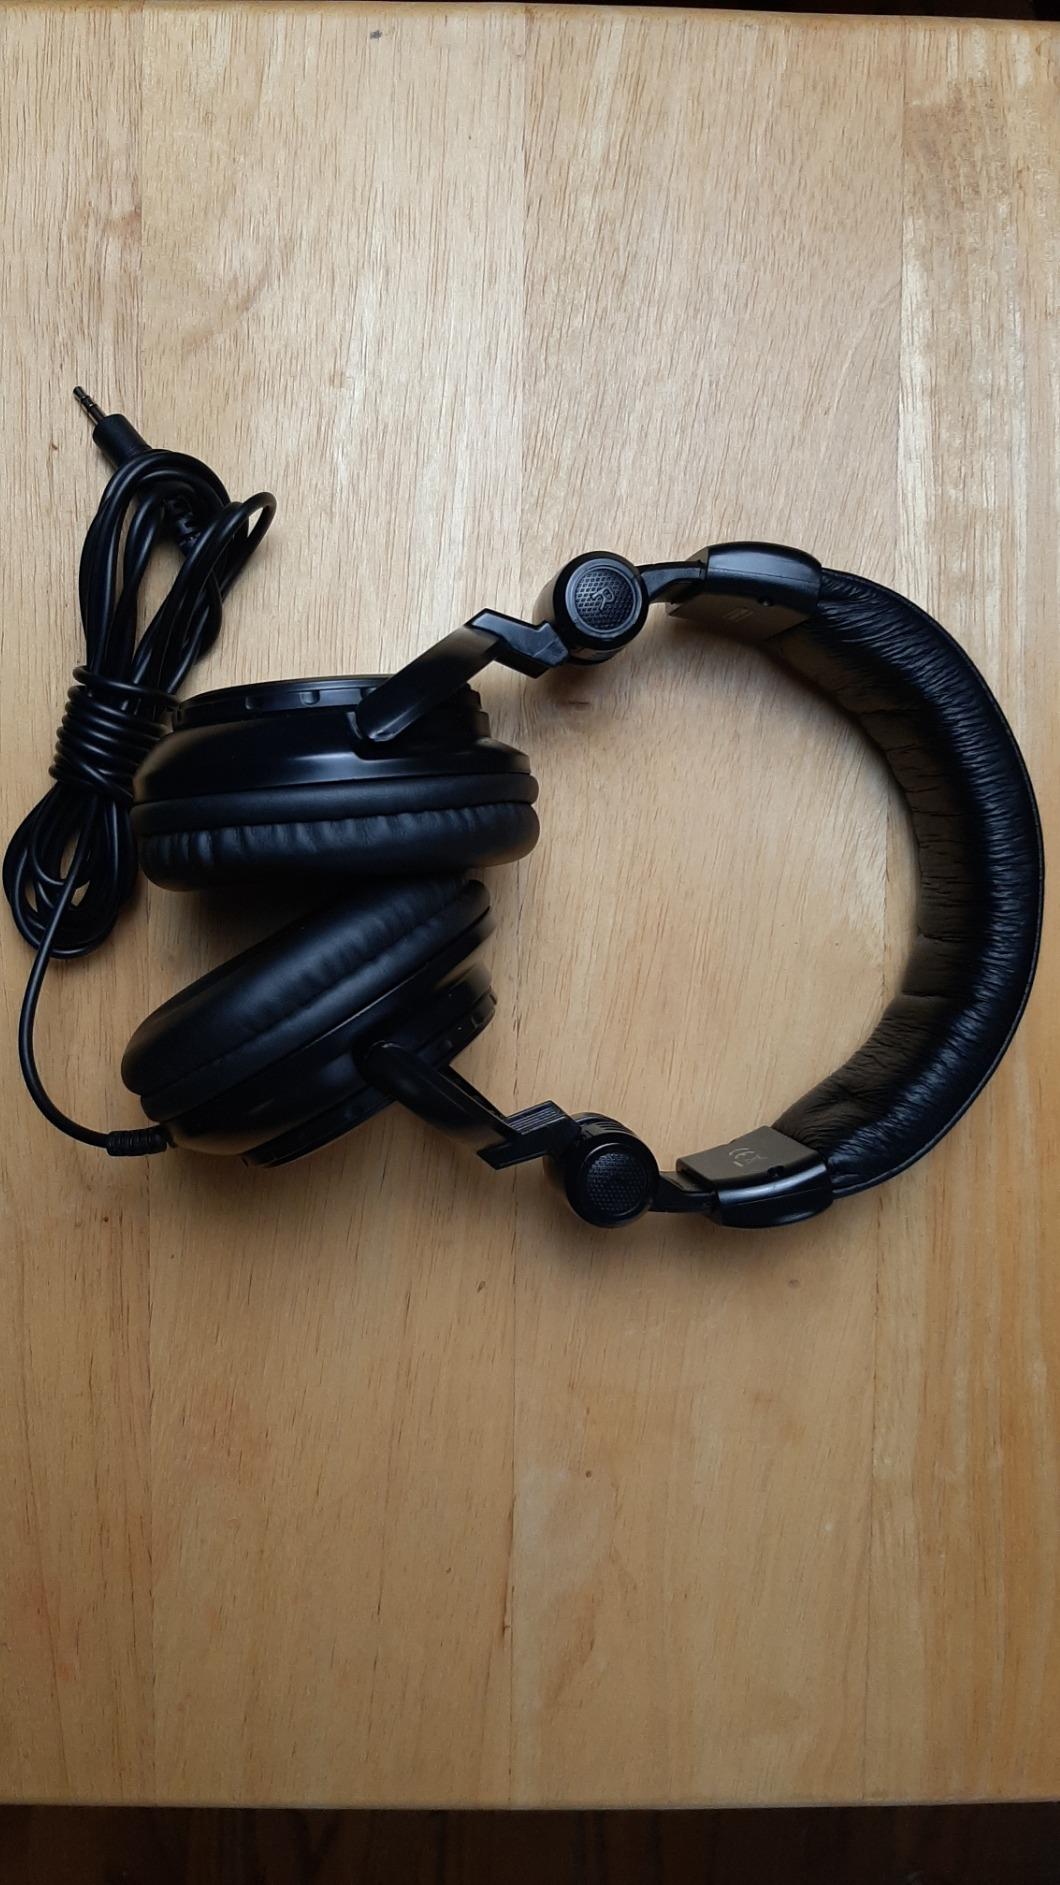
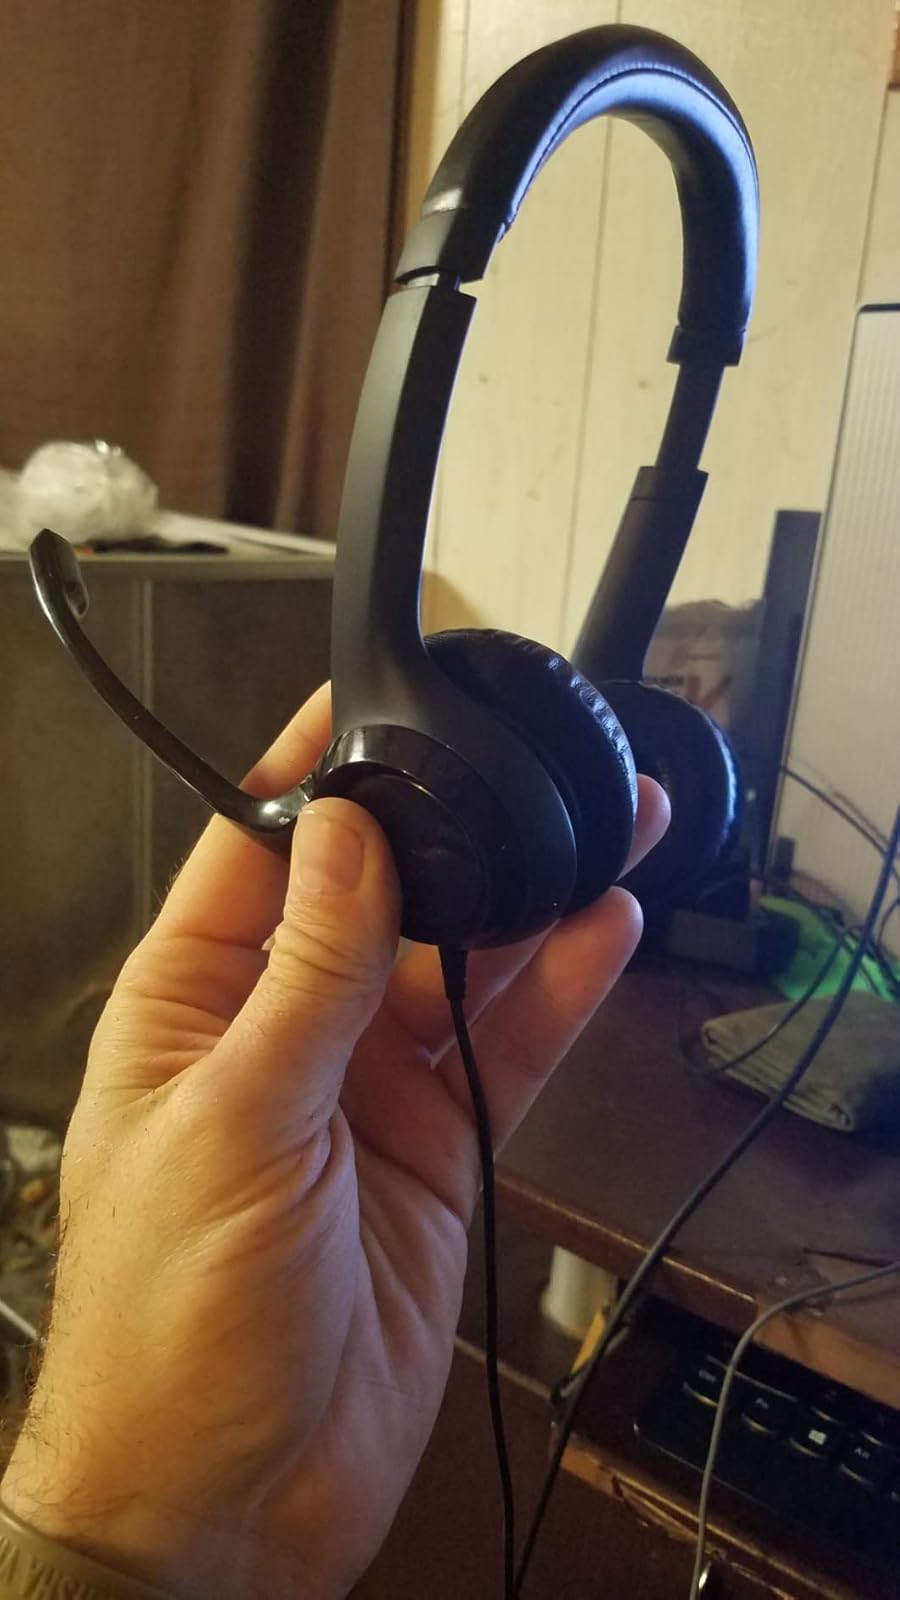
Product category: headphones
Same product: no